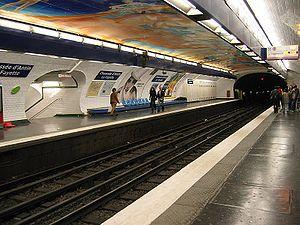
Cet article recense les œuvres d'art installées dans les transports ferroviaires en Île-de-France.
La liste des stations du métro de Paris propose un aperçu des stations actuellement en service, fermées ou autres, du métro de Paris, en France. Le métro a ouvert en 1900 et comprend 302 stations et 383 points d'arrêt, depuis le 23 mars 2013. Les stations fermées ne sont pas comptées dans le total.
La ligne 7 du métro de Paris est une des seize lignes du réseau métropolitain de Paris. Elle traverse la capitale du nord-est au sud-est en suivant un tracé légèrement incurvé, et relie les stations La Courneuve - 8 Mai 1945, au nord-est en Seine-Saint-Denis, à Mairie d'Ivry et Villejuif - Louis Aragon, au sud-est dans le Val-de-Marne, en passant par le centre de Paris.